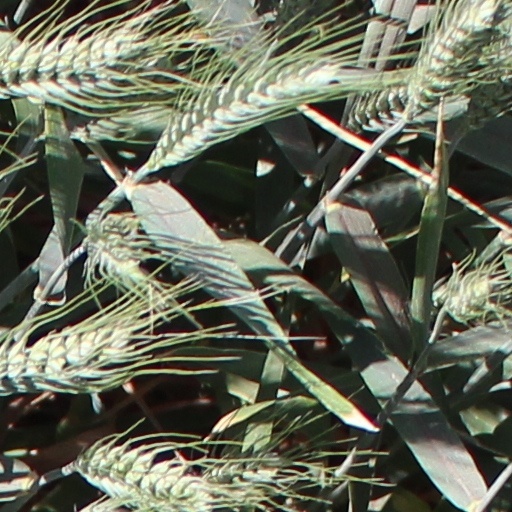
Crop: wheat